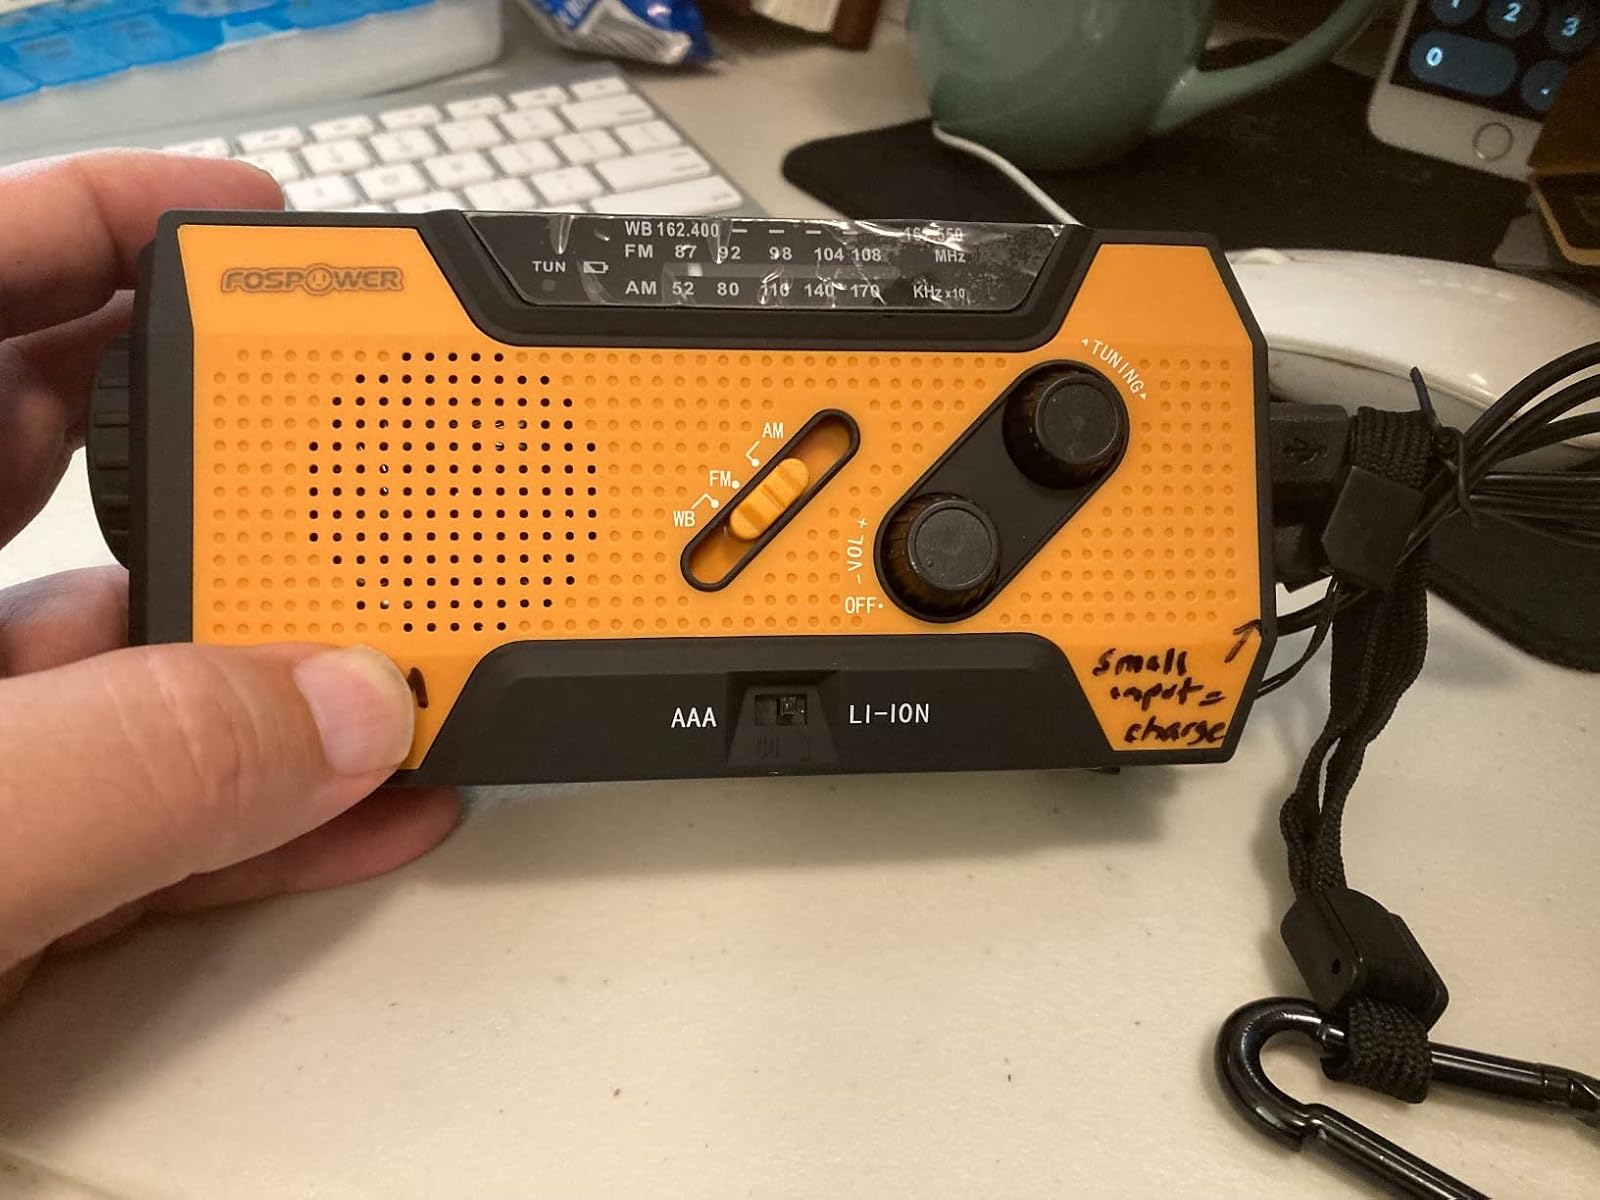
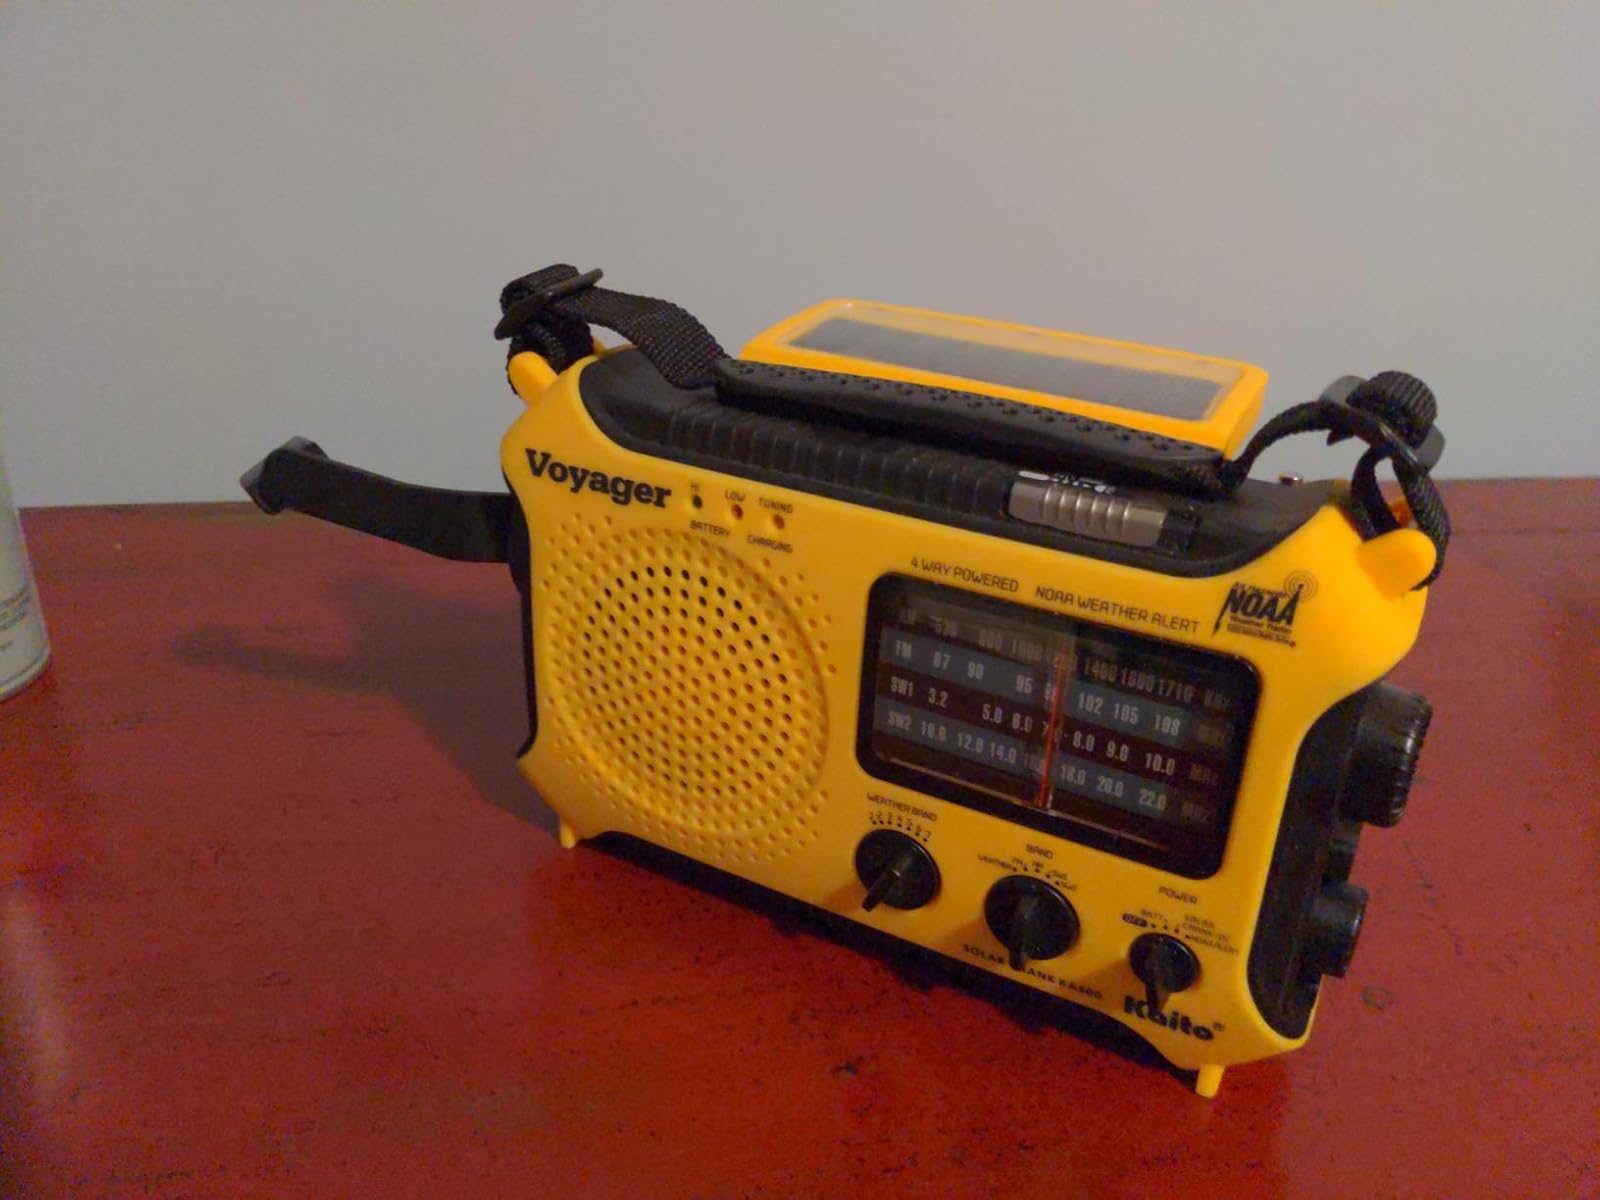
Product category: radio
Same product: no